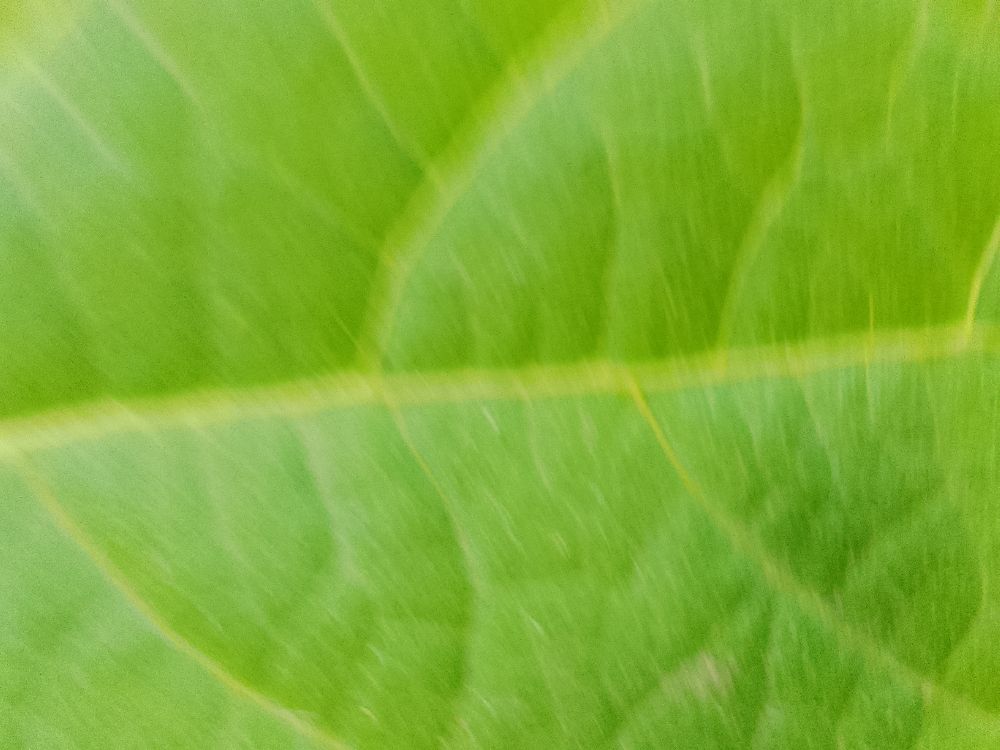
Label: healthy